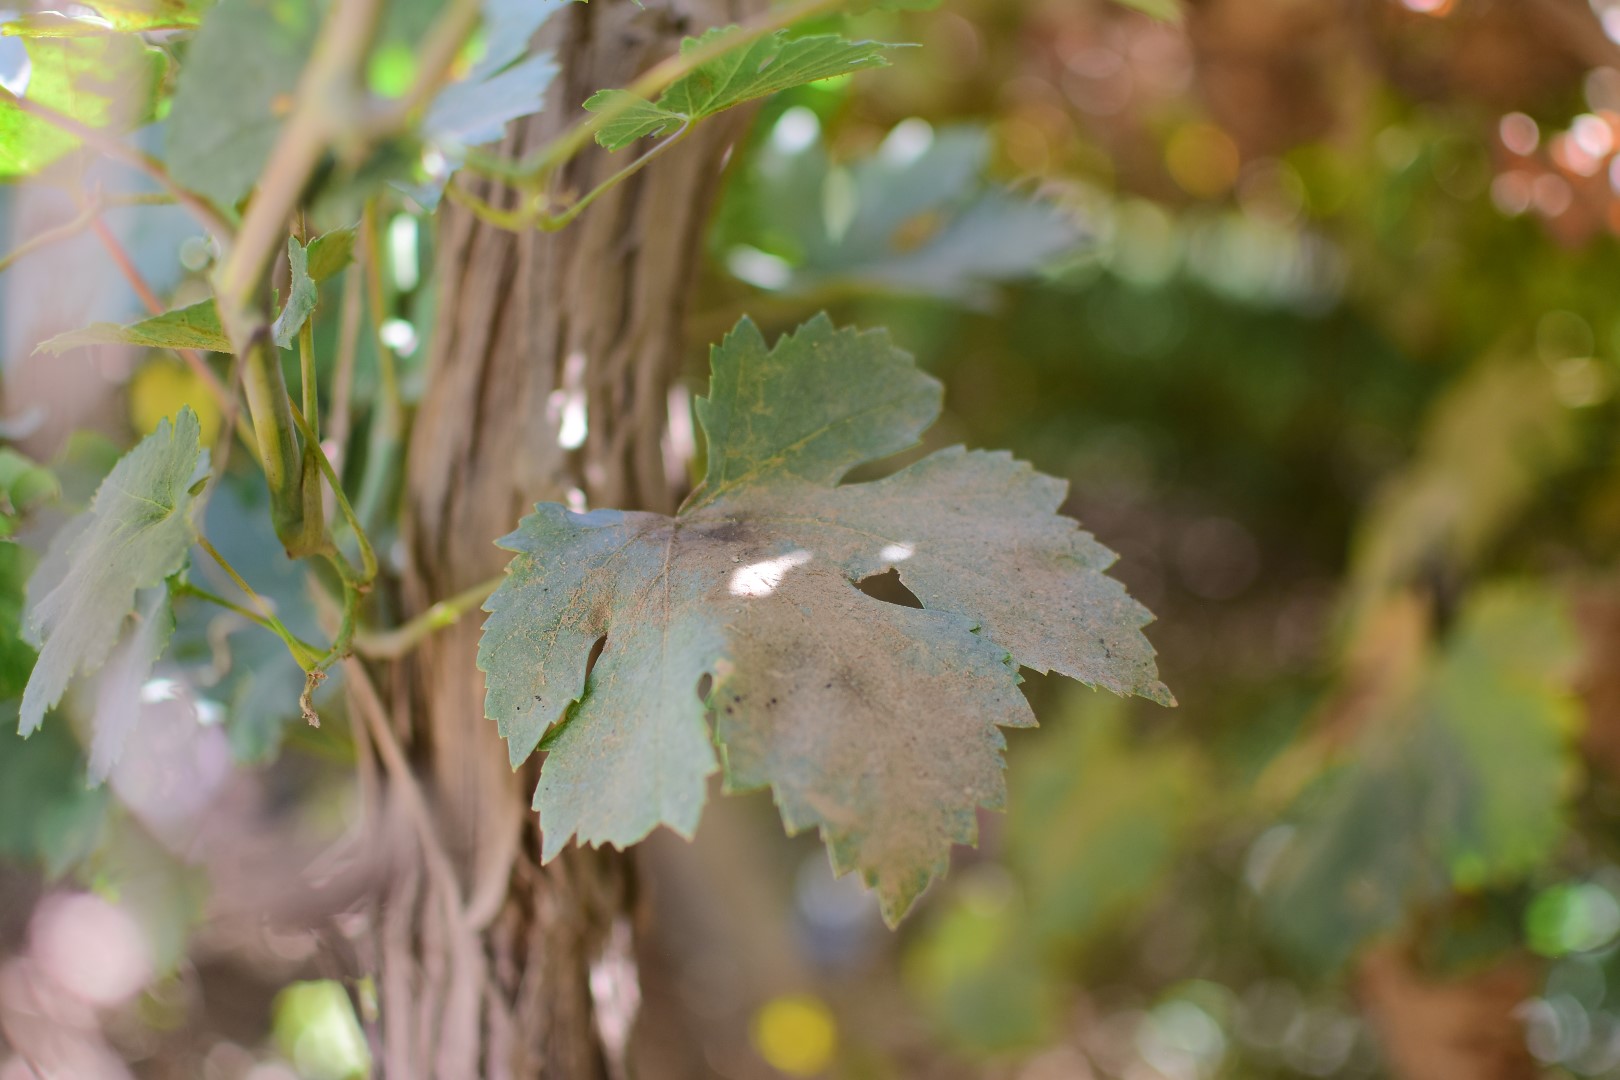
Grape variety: Halawani